Guillaume de Lamboy, Baron of Cortesheim

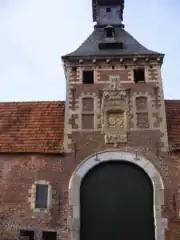
The family home, Dessener Castle

De Lamboy was born in Kortessem, or Corteshem, then part of the Spanish Netherlands, now Limburg, Belgium. His parents were Guillaume II de Lamboy, whose family settled near Liège during the 14th century, and Marghareth de Méan.